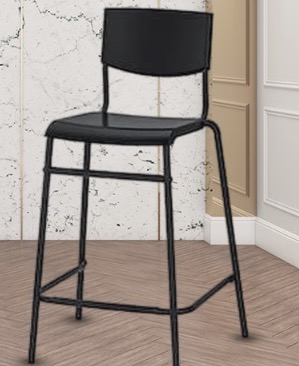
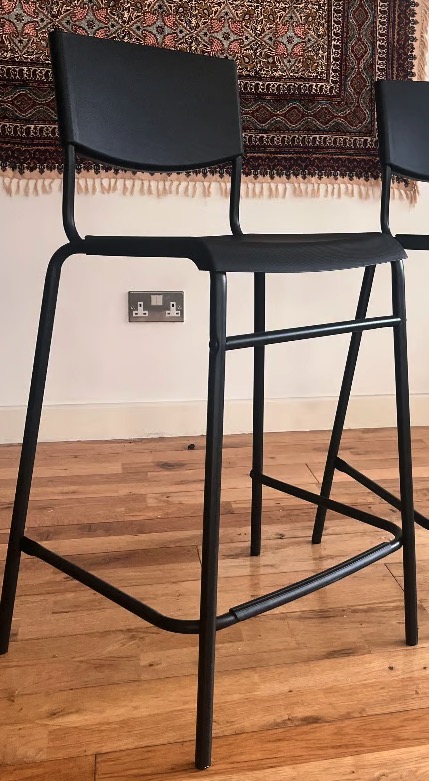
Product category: stool
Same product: no